2000 UEFA Cup final riots

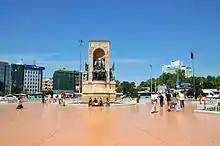
Istanbul's Taksim Square was the scene of rioting in the previous round of the 1999–2000 UEFA Cup.

Arsenal qualified for the final by defeating French club Lens in their semi-final. Galatasaray beat English team Leeds United but their matches were marred by violence: two Leeds United fans were stabbed to death before their semi-final first leg at Galatasaray's Ali Sami Yen Stadium in Istanbul on 6 April 2000. The events happened at 22:00 in Istanbul's Taksim Square during a fight between Leeds fans and Galatasaray fans. Leeds fans had been drinking in bars reportedly taunting local people and Turkish police intervened to stop fights breaking out. There were reports that a Galatasaray fan had run to a telephone to call for support when he saw Leeds fans arriving. Galatasaray fans entered the area shortly afterwards which precipitated a fight between the two sets of supporters. This led to the two Leeds fans being stabbed.